Ice cream social

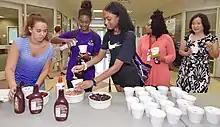

An ice cream social or ice cream sociable is an informal social event at which the main focus is the serving and eating of ice cream. Ice cream socials typically include multiple ice cream flavors and a variety of toppings such as syrups, whipped cream, and sprinkles for guests to choose from. Such events often allow guests to assemble their own custom desserts or request specific ingredients from those serving them. The event developed in the United States in the 19th century.